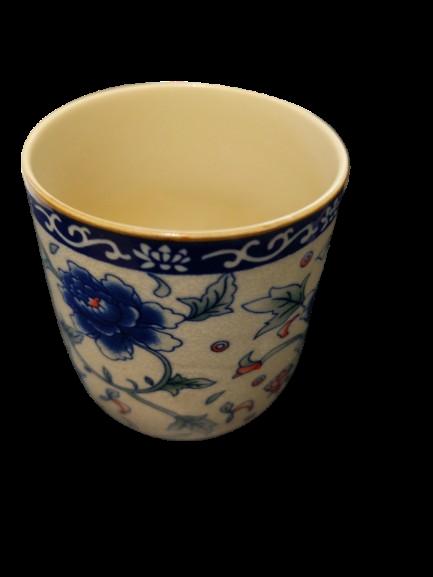
Waste category: trash